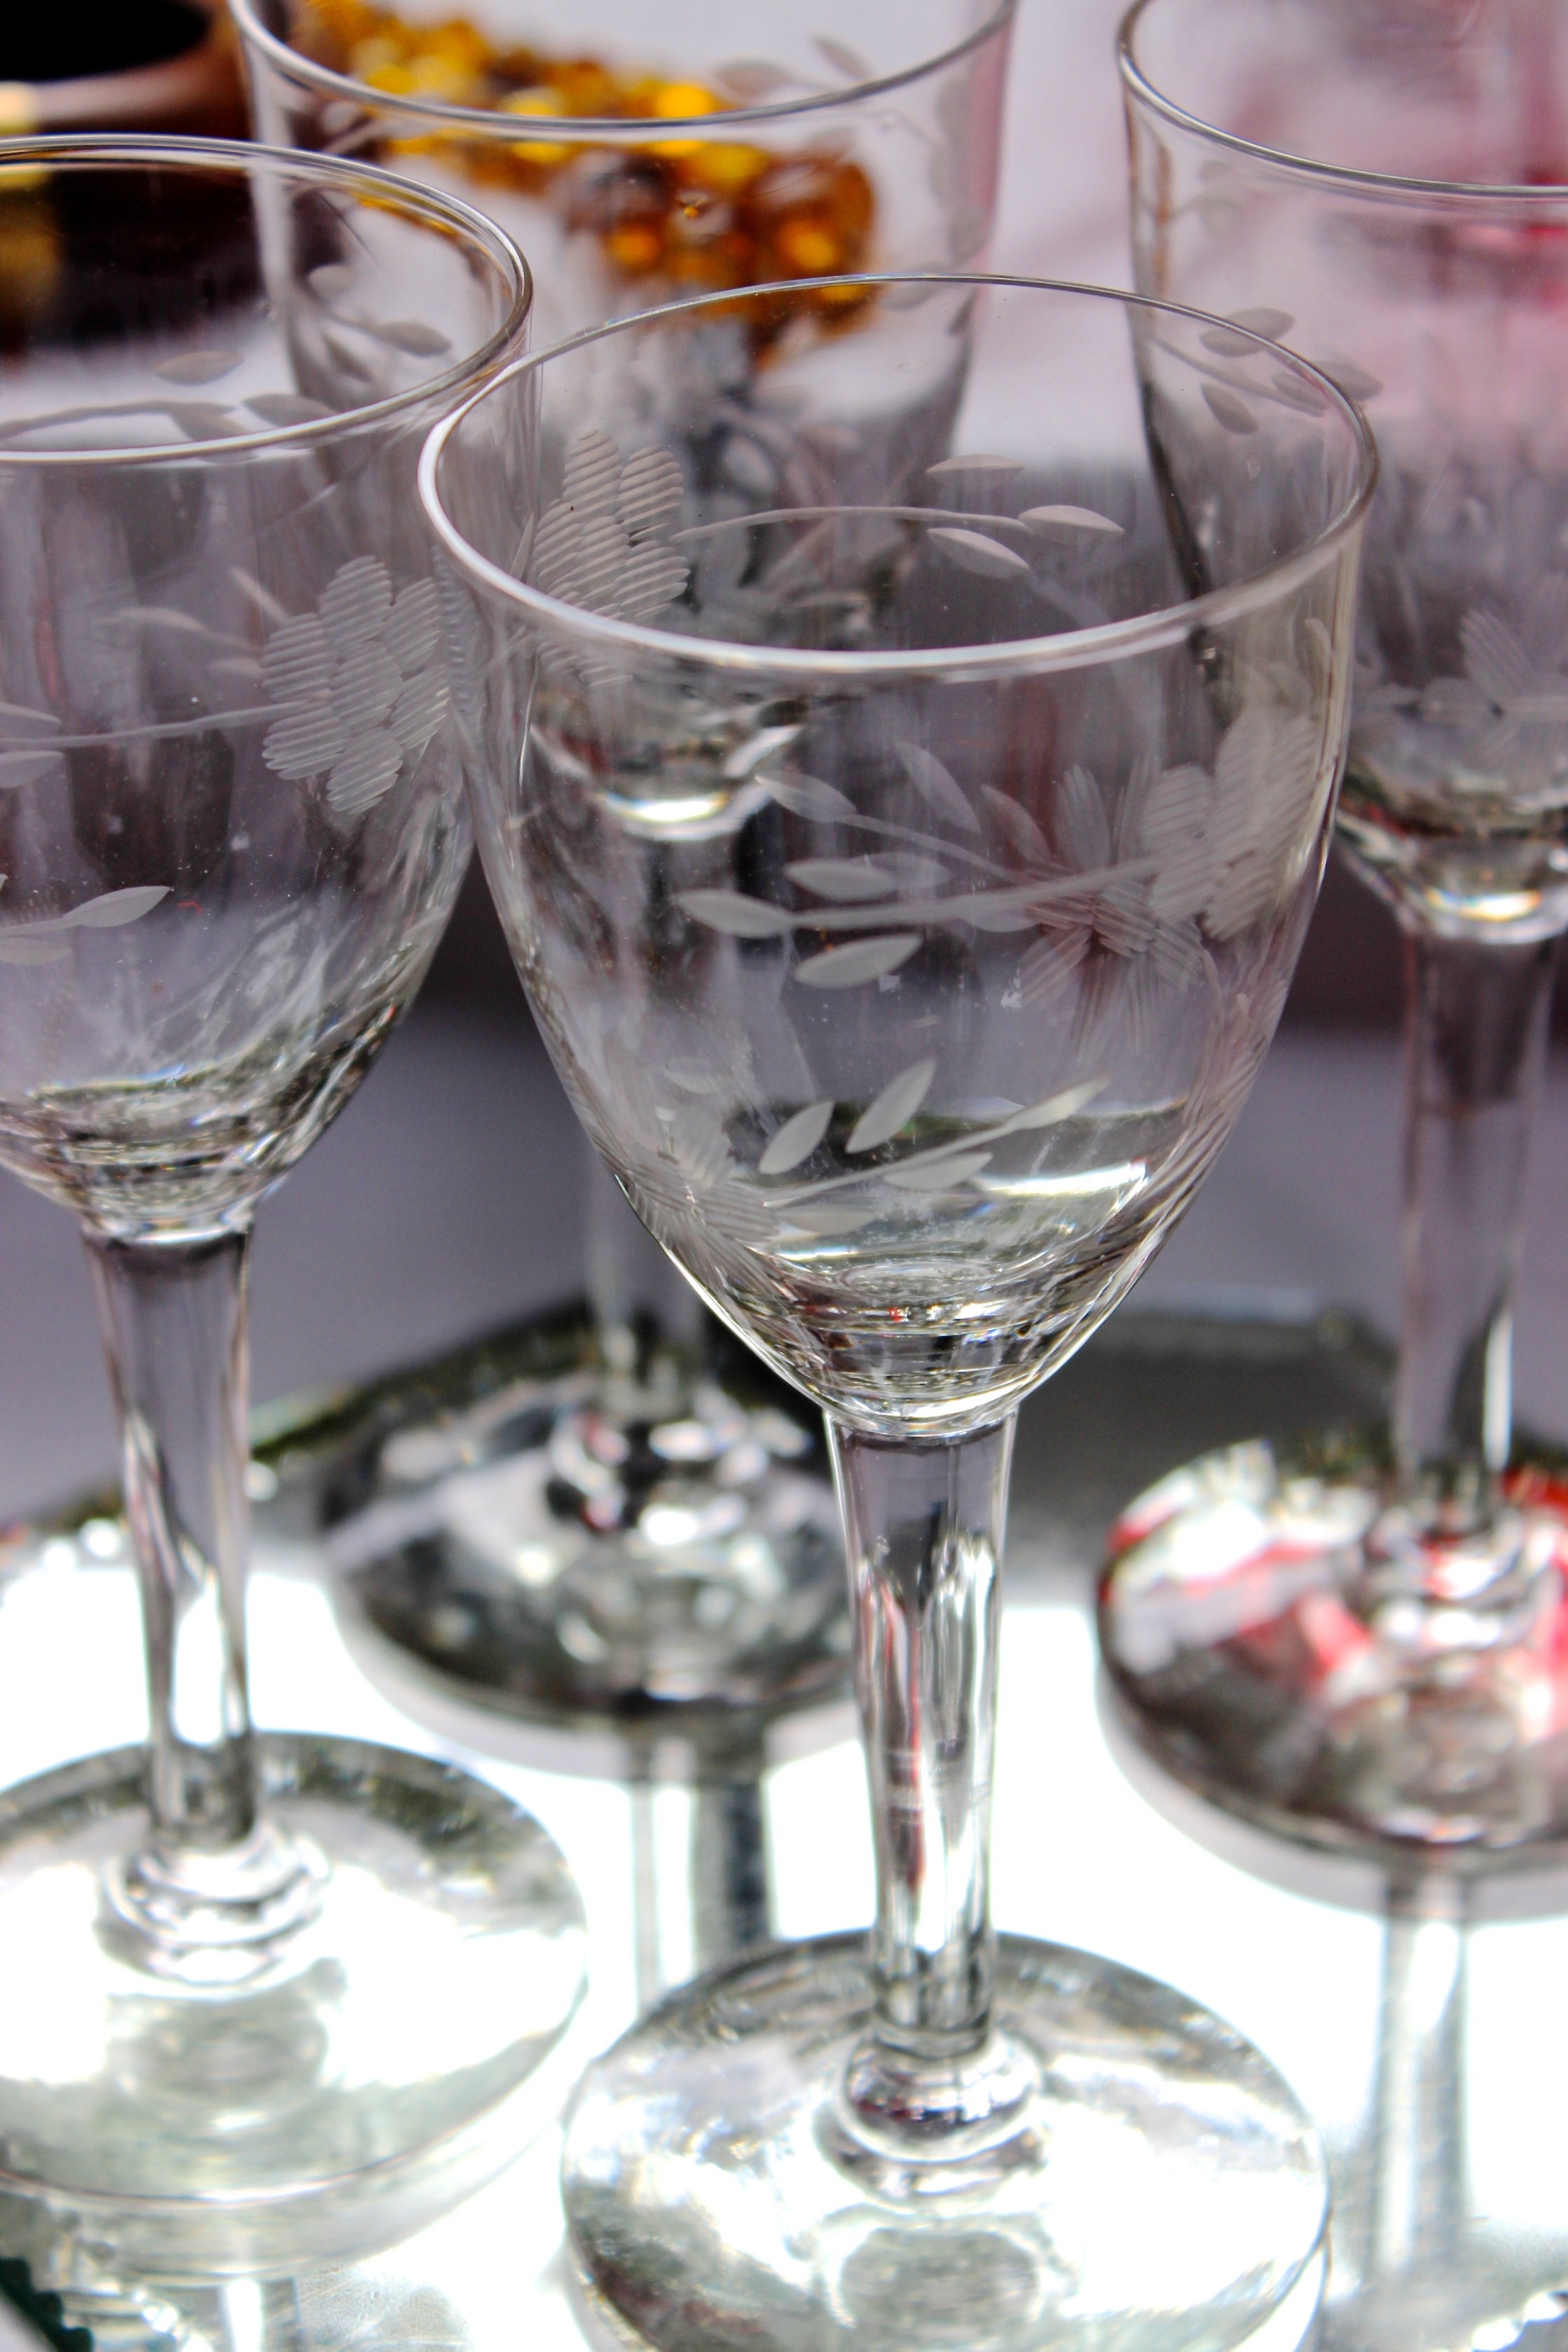
wine, glass, drink, tableware, material, wine glass, champagne, crystal, shiny, engraving, stemware, drinkware, champagne stemware